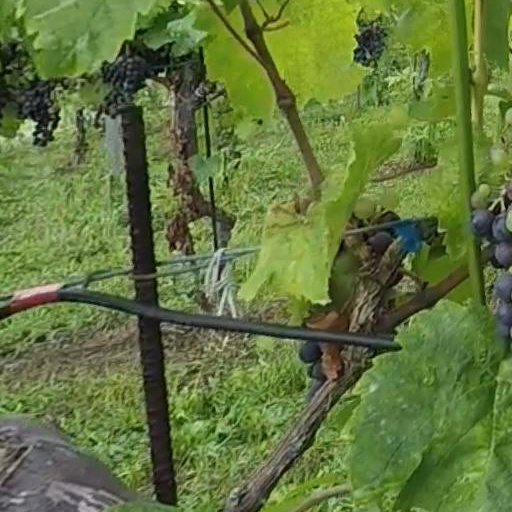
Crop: grape